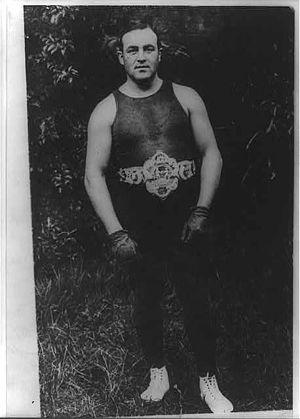
Tommy Burns est un boxeur canadien né le 17 juin 1881 à Chesley, Ontario, et mort le 10 mai 1955 à Vancouver.